Cymric Oil Field

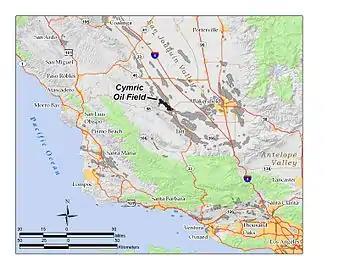
The Cymric Oil Field in Southern and Central California. Other oil fields are shown in gray.

The Cymric Oil Field is a large oil field in Kern County, California, in the United States. While only the 14th-largest oil field in California in total size, in terms of total remaining reserves it ranks fifth, with the equivalent of over still in the ground. Production at Cymric has been increasing faster than at any other California oil field.